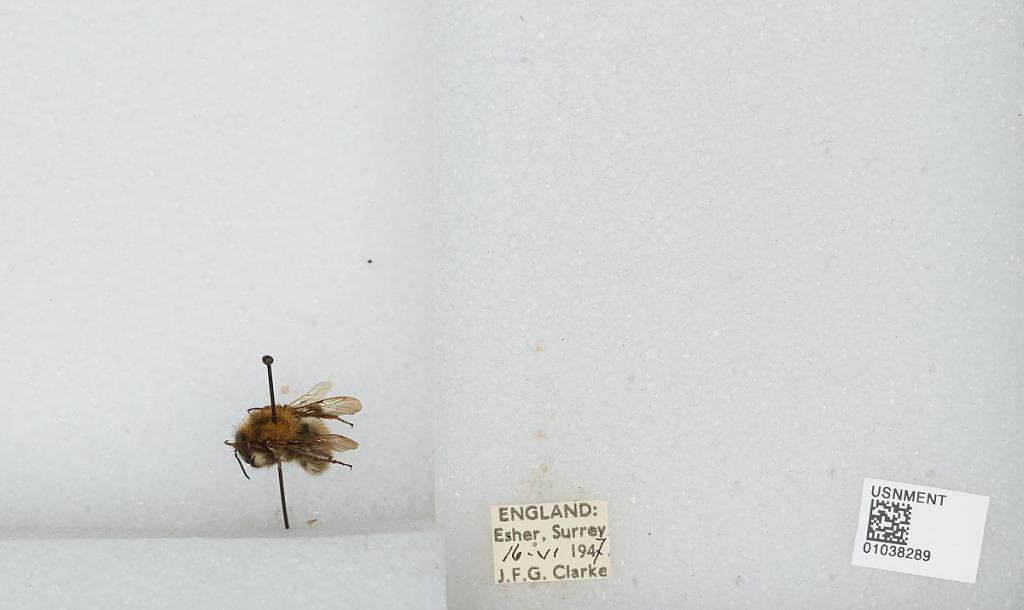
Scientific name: Bombus (Thoracobombus) pascuorum (Scopoli)
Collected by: J. Clarke
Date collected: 1947-6-16
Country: United Kingdom
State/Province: England
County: Surrey
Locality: Esher
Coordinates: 51.3691, -0.365